History of the Detroit Red Wings

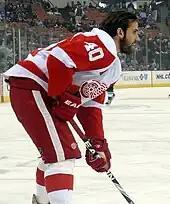
Henrik Zetterberg in January 2010. The Red Wings struggled to begin the 2009-10 season, with key players like Zetterberg injured.

On July 2, 2008, the Detroit Red Wings announced the signing of Marian Hossa. From the beginning of the 2008–09 season to New Year's Day, the Wings enjoyed success. Although they finished second in the conference to the San Jose Sharks, the Wings became the first team in NHL history to top 100 points in nine straight seasons. On January 1, 2009, the Red Wings played the Chicago Blackhawks in the third NHL Winter Classic at Chicago's Wrigley Field, beating them 6–4. The Wings entered the 2009 playoffs as the second overall seed in the Western Conference. The Red Wings handily swept the Columbus Blue Jackets, then beat the eighth-seeded Anaheim Ducks in a hard-fought seven-game series. They took on the vastly improved Chicago Blackhawks in the Conference Finals, winning in five games. The Red Wings would face the Pittsburgh Penguins in the Finals for a second consecutive year, but this series would feature a different outcome. Pittsburgh defeated the Red Wings in seven games, Detroit becoming only the second NHL team to lose the Cup at home in Game 7.